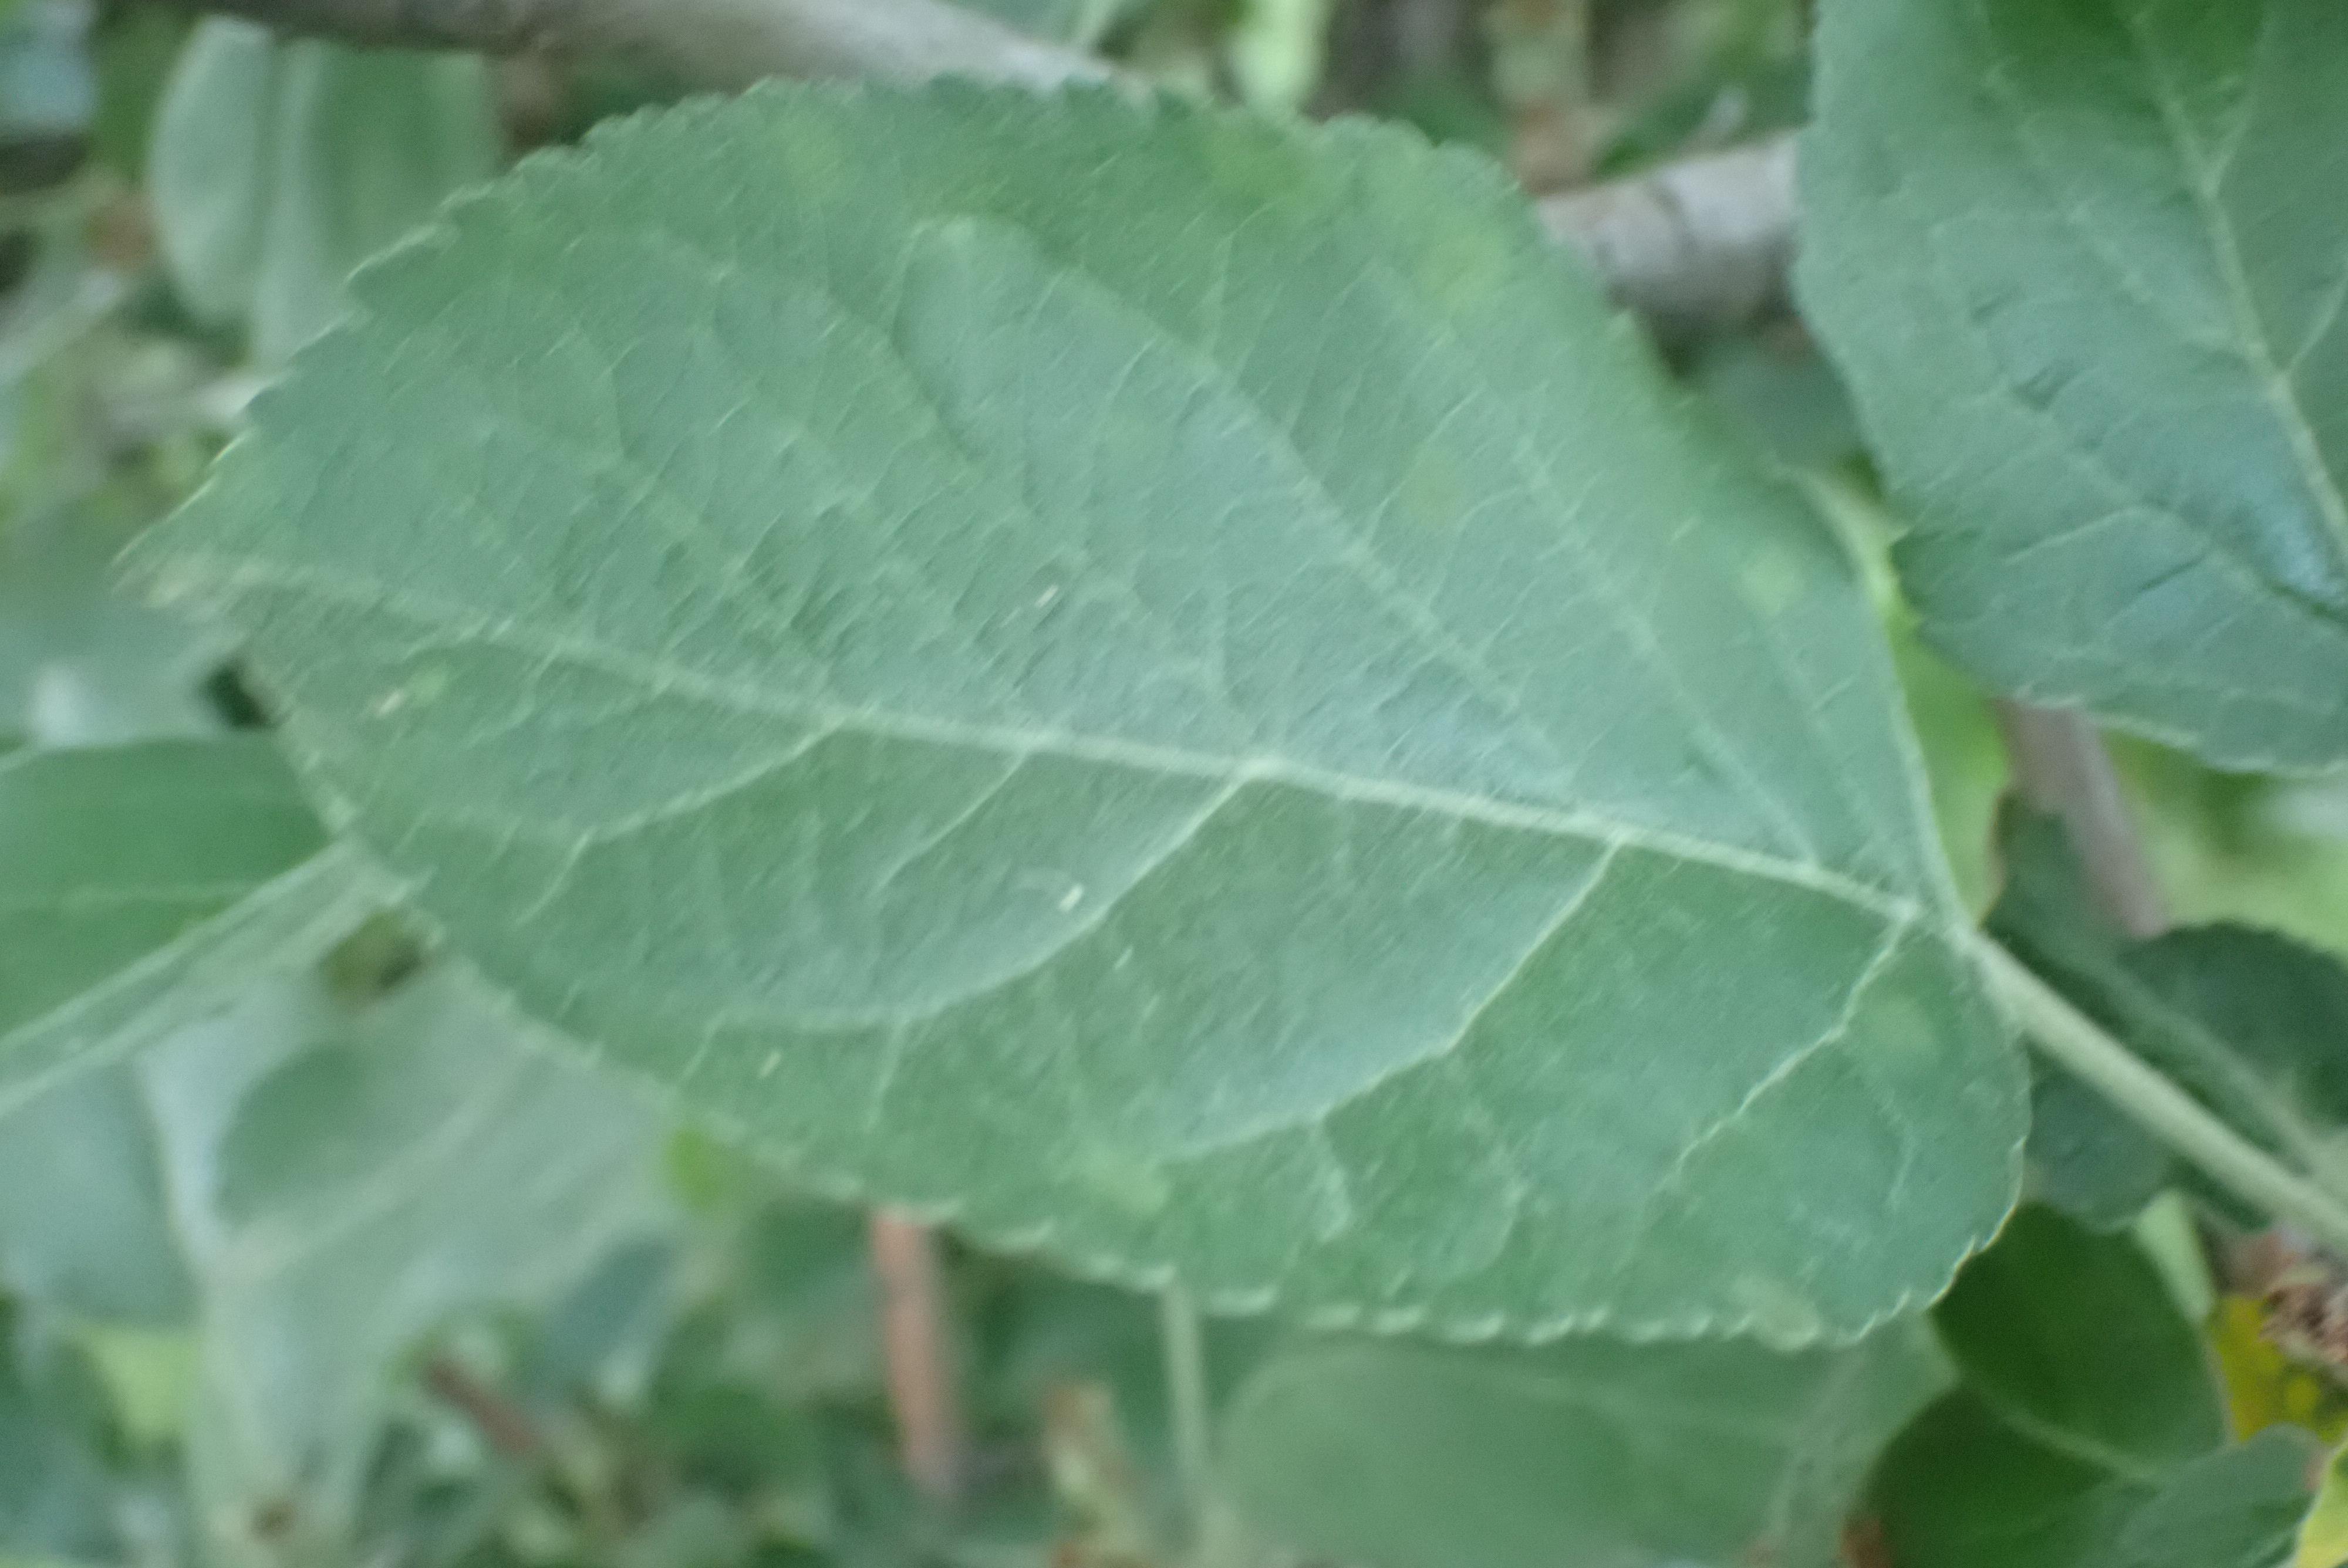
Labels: scab